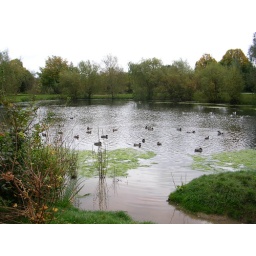
The lake in Kingsgate Park, Yate. Always plenty of ducks (and other birds) around these parts.